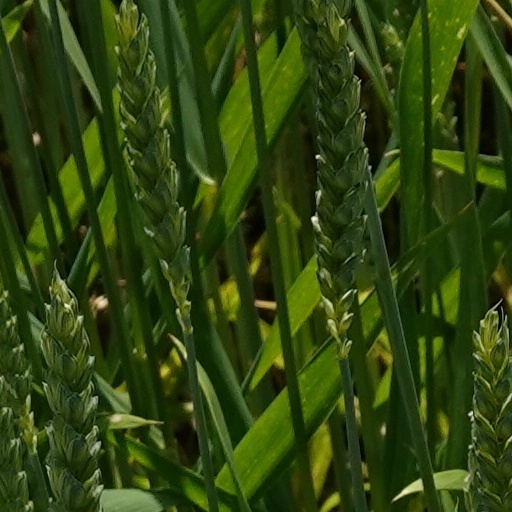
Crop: wheat